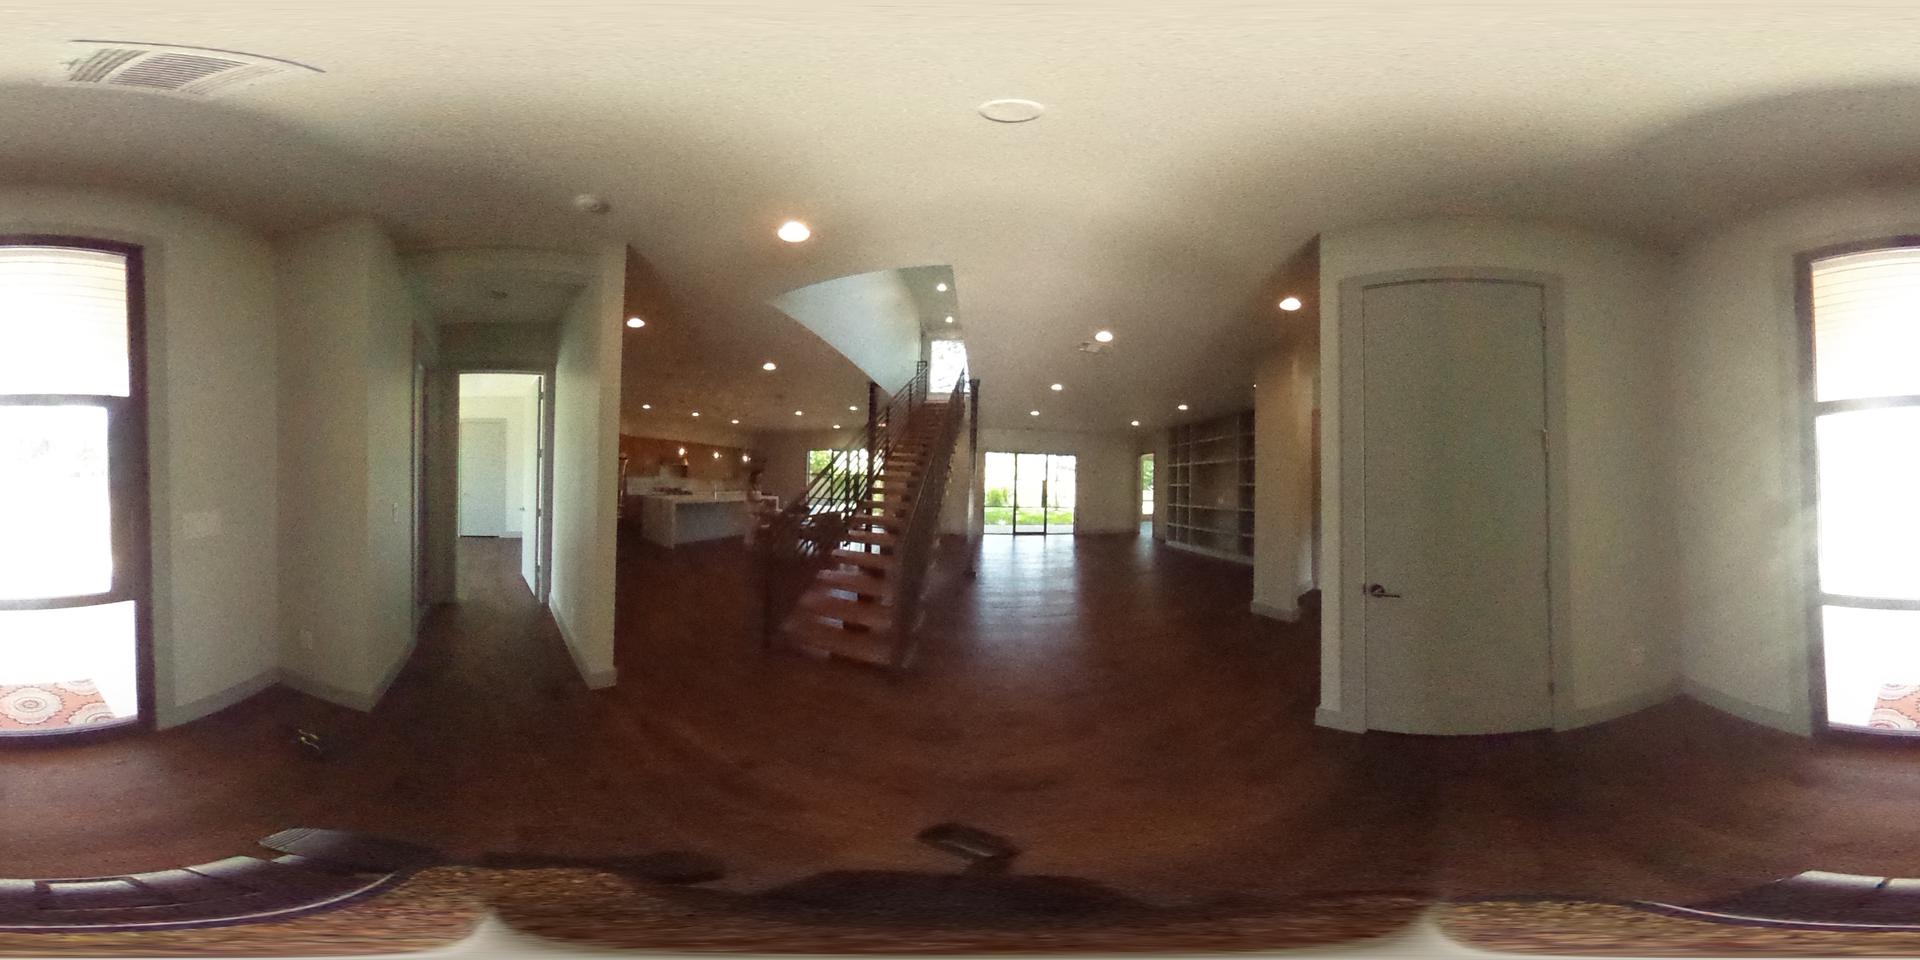
Referred object: People inside the kitchen

Referred object: the wooden staircase

Referred object: Look forward to the wooden staircase next to the kitchen island